Anish Luitel

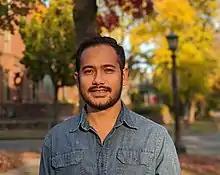

Anish Luitel (born 1 April 1994) is a mountaineer and the first Boy Scout from Nepal to climb Mount Everest from both the North and South Side. Anish is known for his mountain climbing and as a motivational speaker.